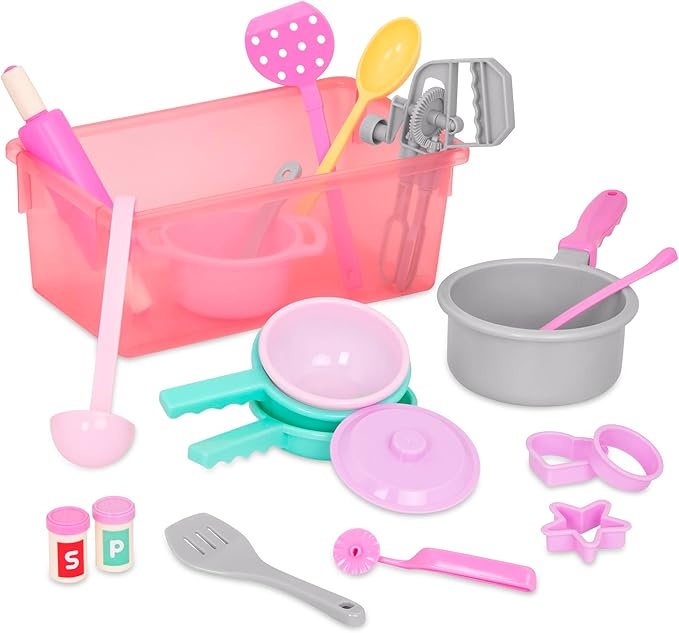
Battat- Play Circle- Cooking & Baking Kit – Kitchen Toys – Chef Tools -Pretend Play – 3 years + (21 Pcs)
About This 21-piece Cookware Set: cooking and baking tools sized perfectly for small hands and bigger imaginations! Easy to Play: unique, realistic hand mixer really turns and interlocks, and the interchangeable lids will keep play food “hot” in the frying pans; pink storage bin fits every accessory for a neat and tidy cleanup! Includes: storage tub, rolling pin, hand mixer, ladle, 2 sizes of spatulas, 3 sizes of spoons, pizza cutter, 3 cookie cutters, salt and pepper shakers, 2 pots, 2 frying pans, lid, and mixing bowl. Recommended Age: suggested for ages 3 and up (small parts); playing kitchen teaches role-play, develops fine motor and social skills, and encourages creativity; works great with a variety of toy kitchen accessories and a variety of play food items. Safety Tested: all Play Circle products meet or exceed US and CAN safety standards; for best results, clean thoroughly before use with gentle dish detergent and warm water (not recommended for dishwasher).
Brand: Battat
Category: Toys & Games > Toys > Pretend Play > Toy Kitchens & Play Food > Toy Cookware